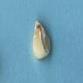
Maize quality: Bad